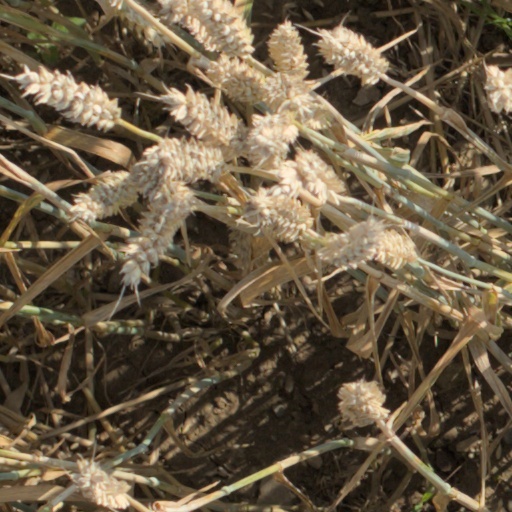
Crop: wheat